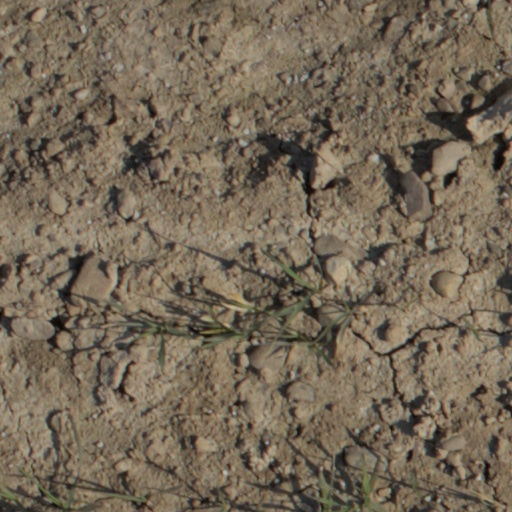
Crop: wheat